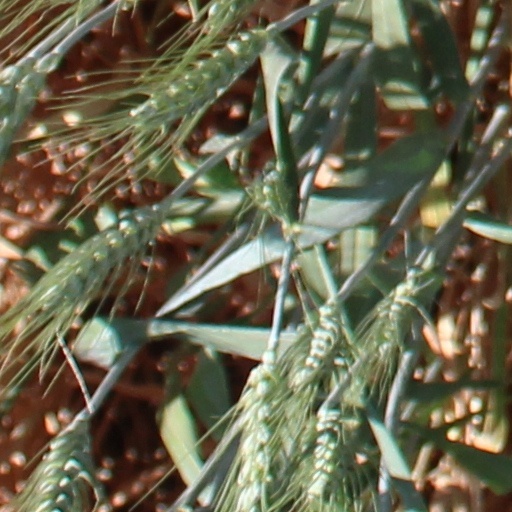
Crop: wheat